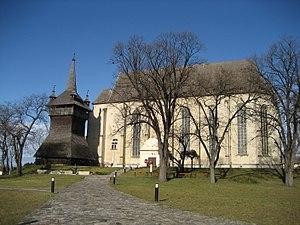
Nyírbátor [ˈɲiːɾbaːtoɾ] est une ville de Hongrie dans le département Szabolcs-Szatmár-Bereg, gardant encore des traces de l’architecture des XVᵉ et XVIᵉ siècles. Elle fut sous la houlette de plusieurs familles de seigneurs, les Báthory, les Bethlen, les Rákóczi ou les Károlyi.